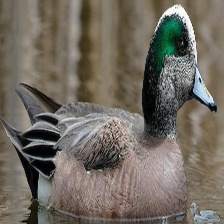
Species: AMERICAN WIGEON
Scientific name: MARECA AMERICANA
ImageNet parent category: drake